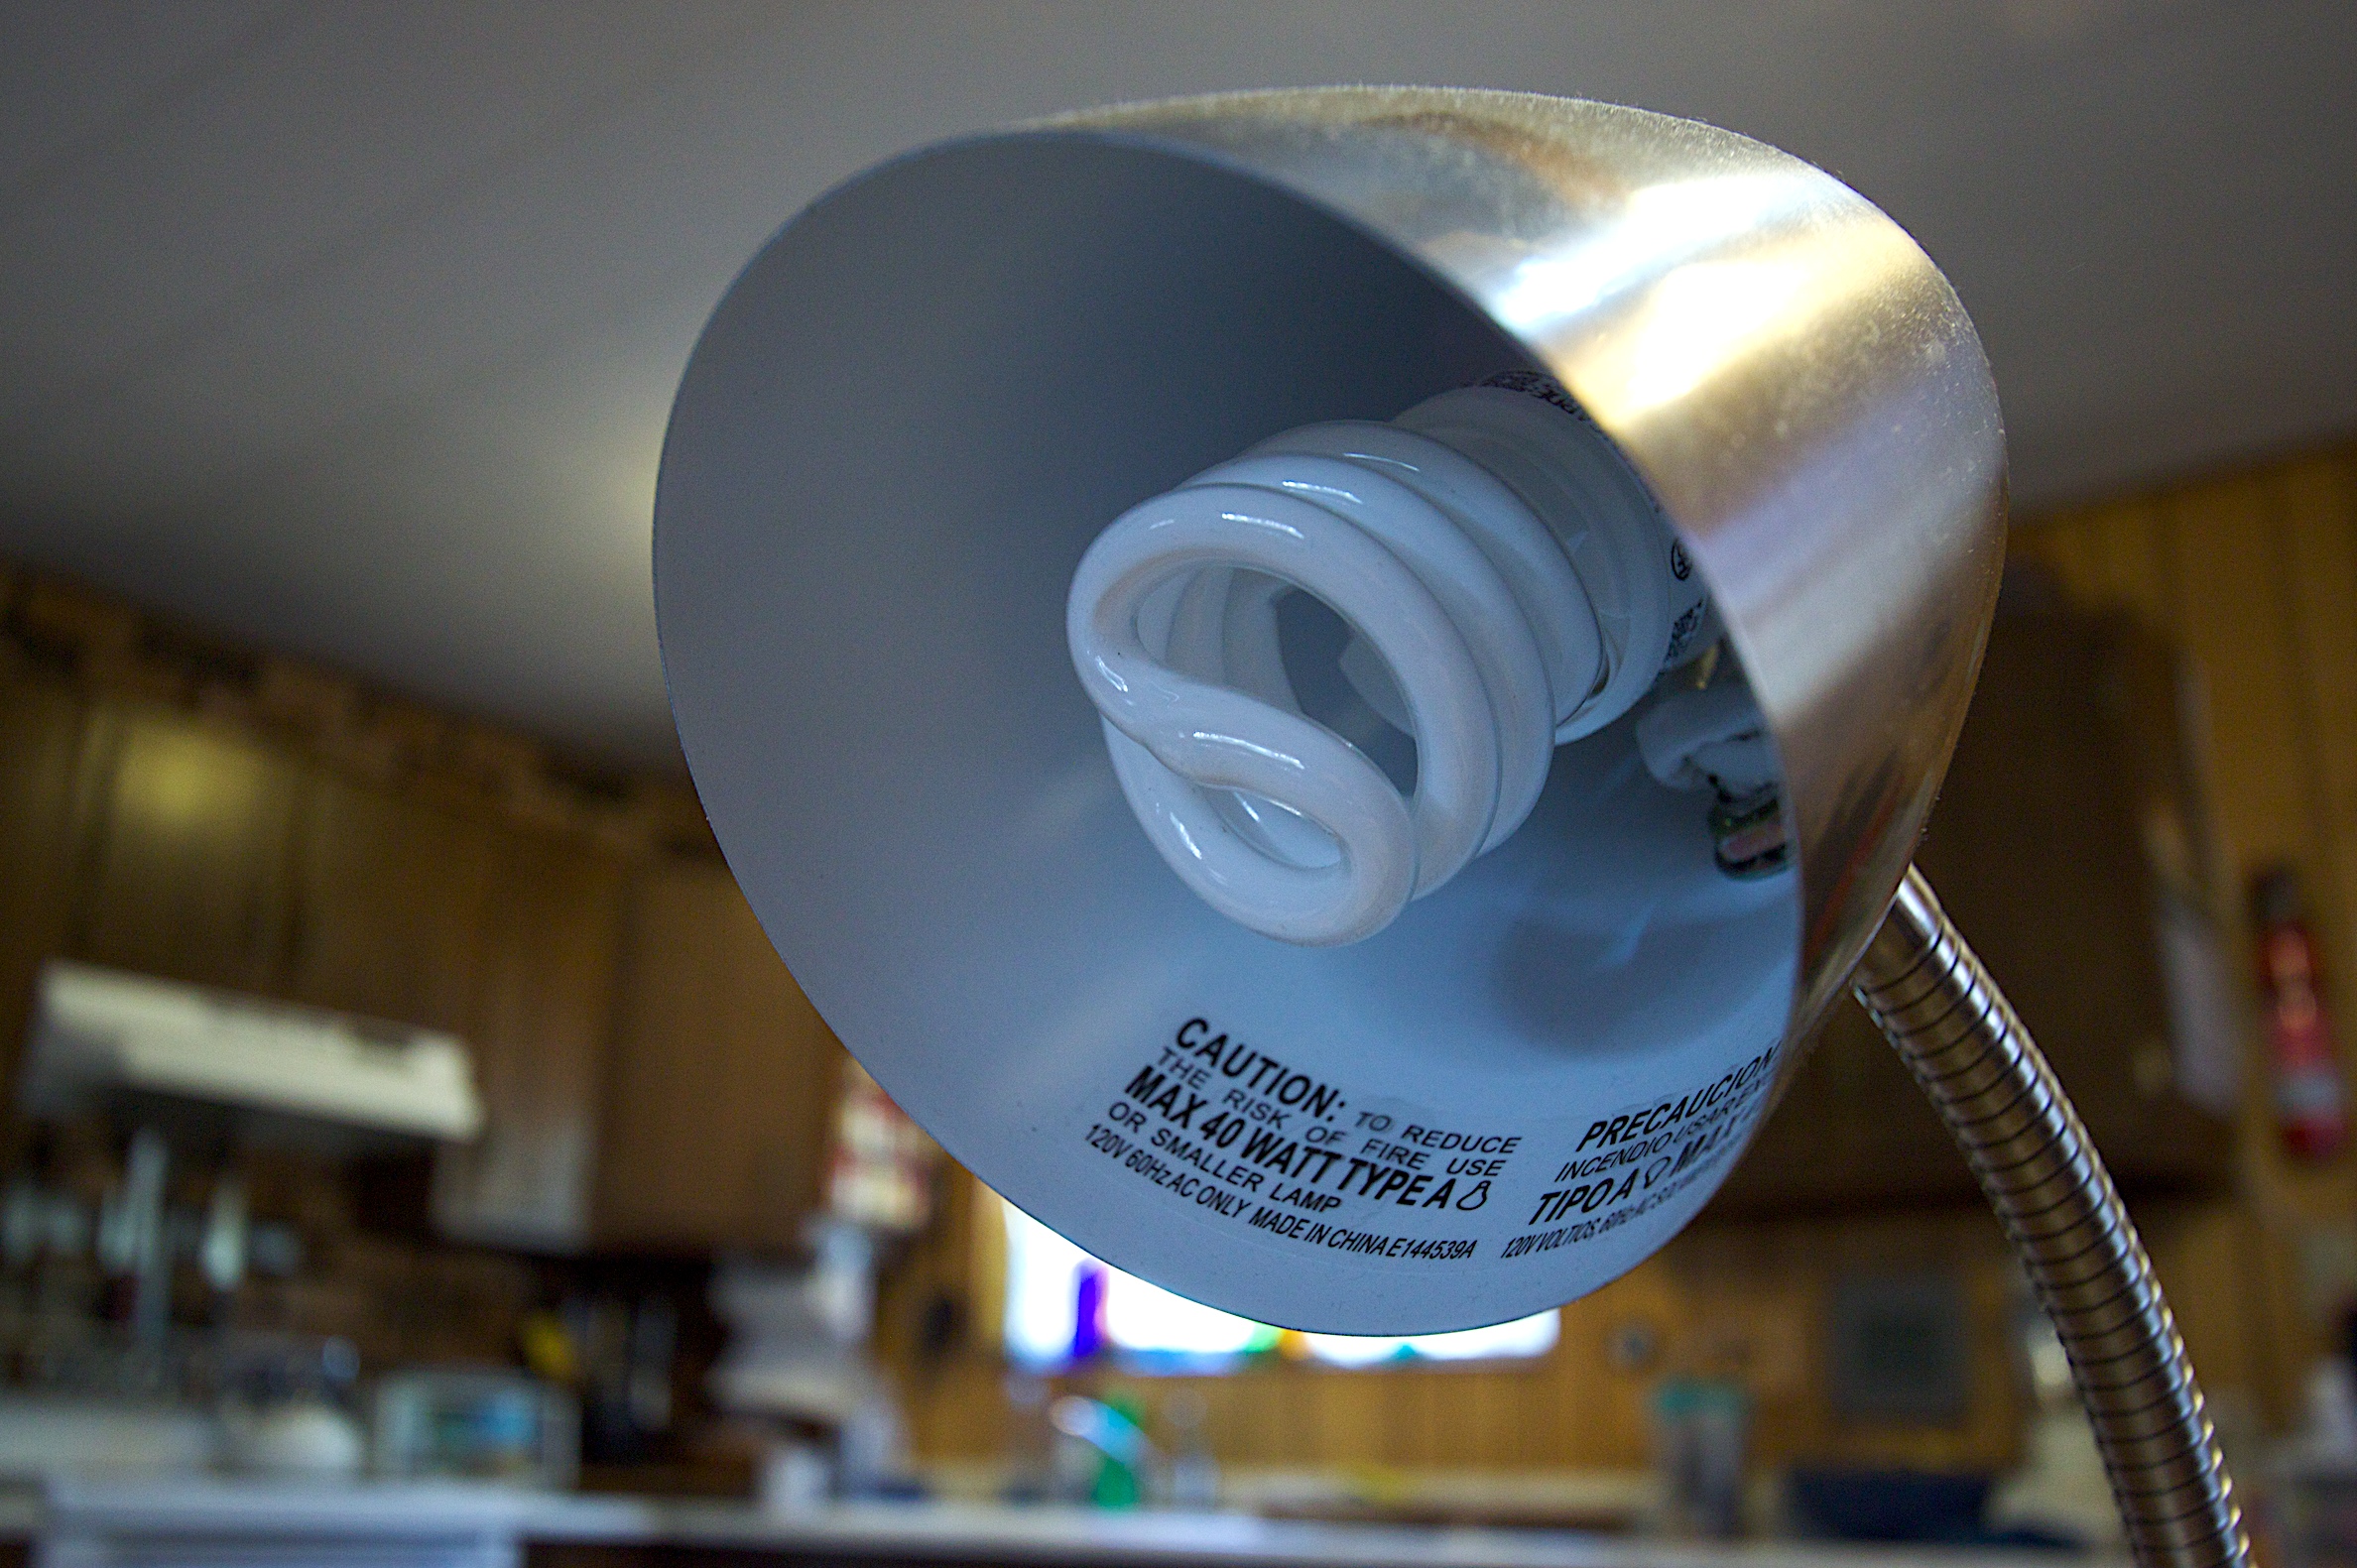
light, wheel, color, blue, lighting, product